Erik Bruhn

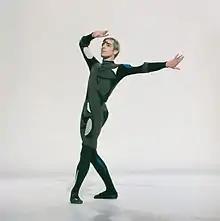
Bruhn photographed by Pål Nils Nilsson

Erik Belton Evers Bruhn (3 October 1928 – 1 April 1986) was a Danish ballet dancer, choreographer, artistic director, actor, and author.